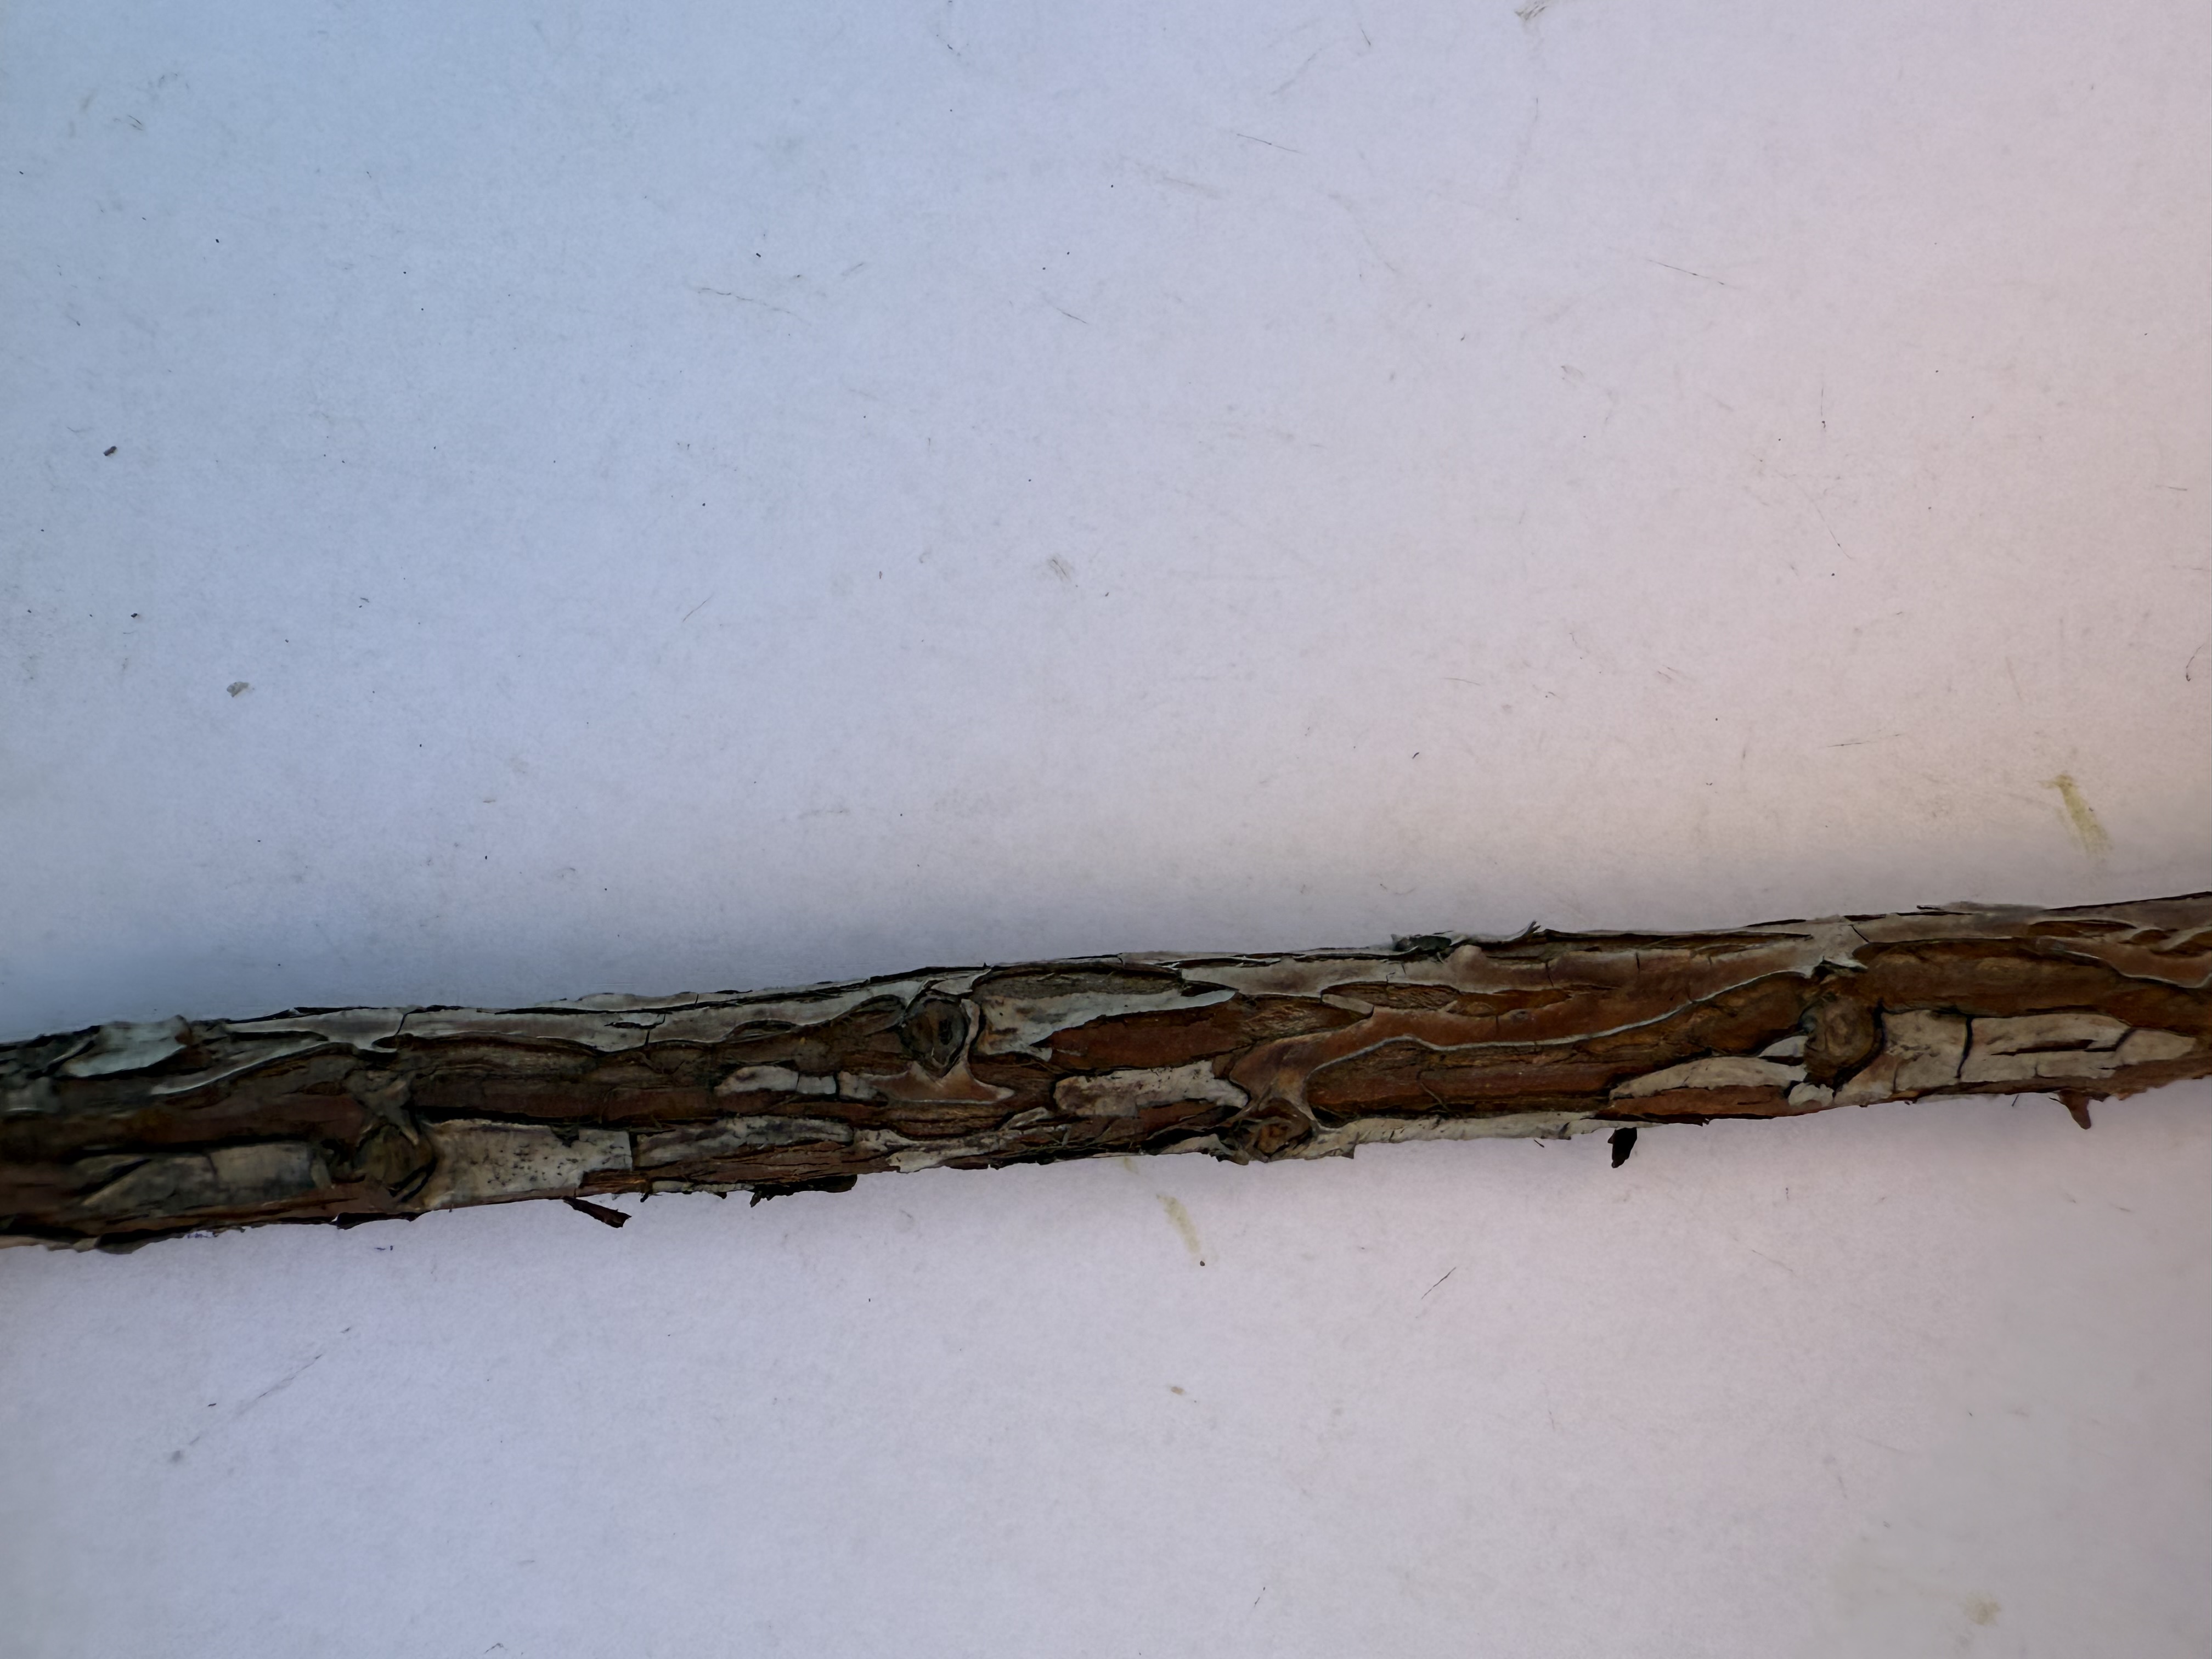
Variety: Wild Strawberry